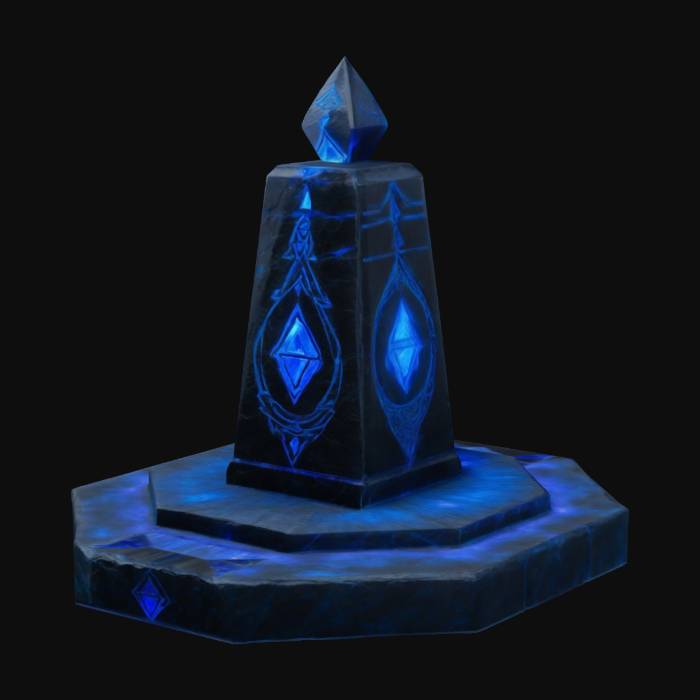
미적 점수 (1~10점): 8